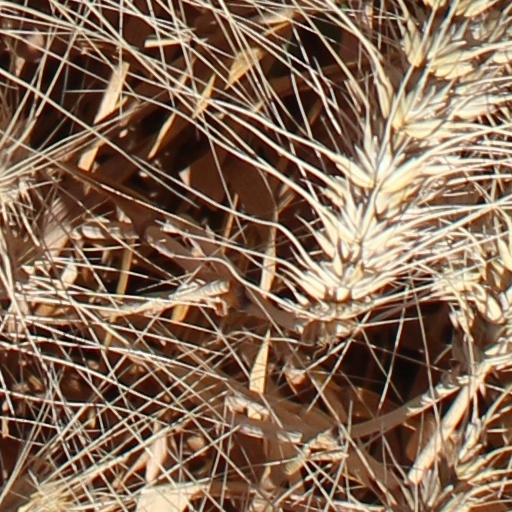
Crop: wheat